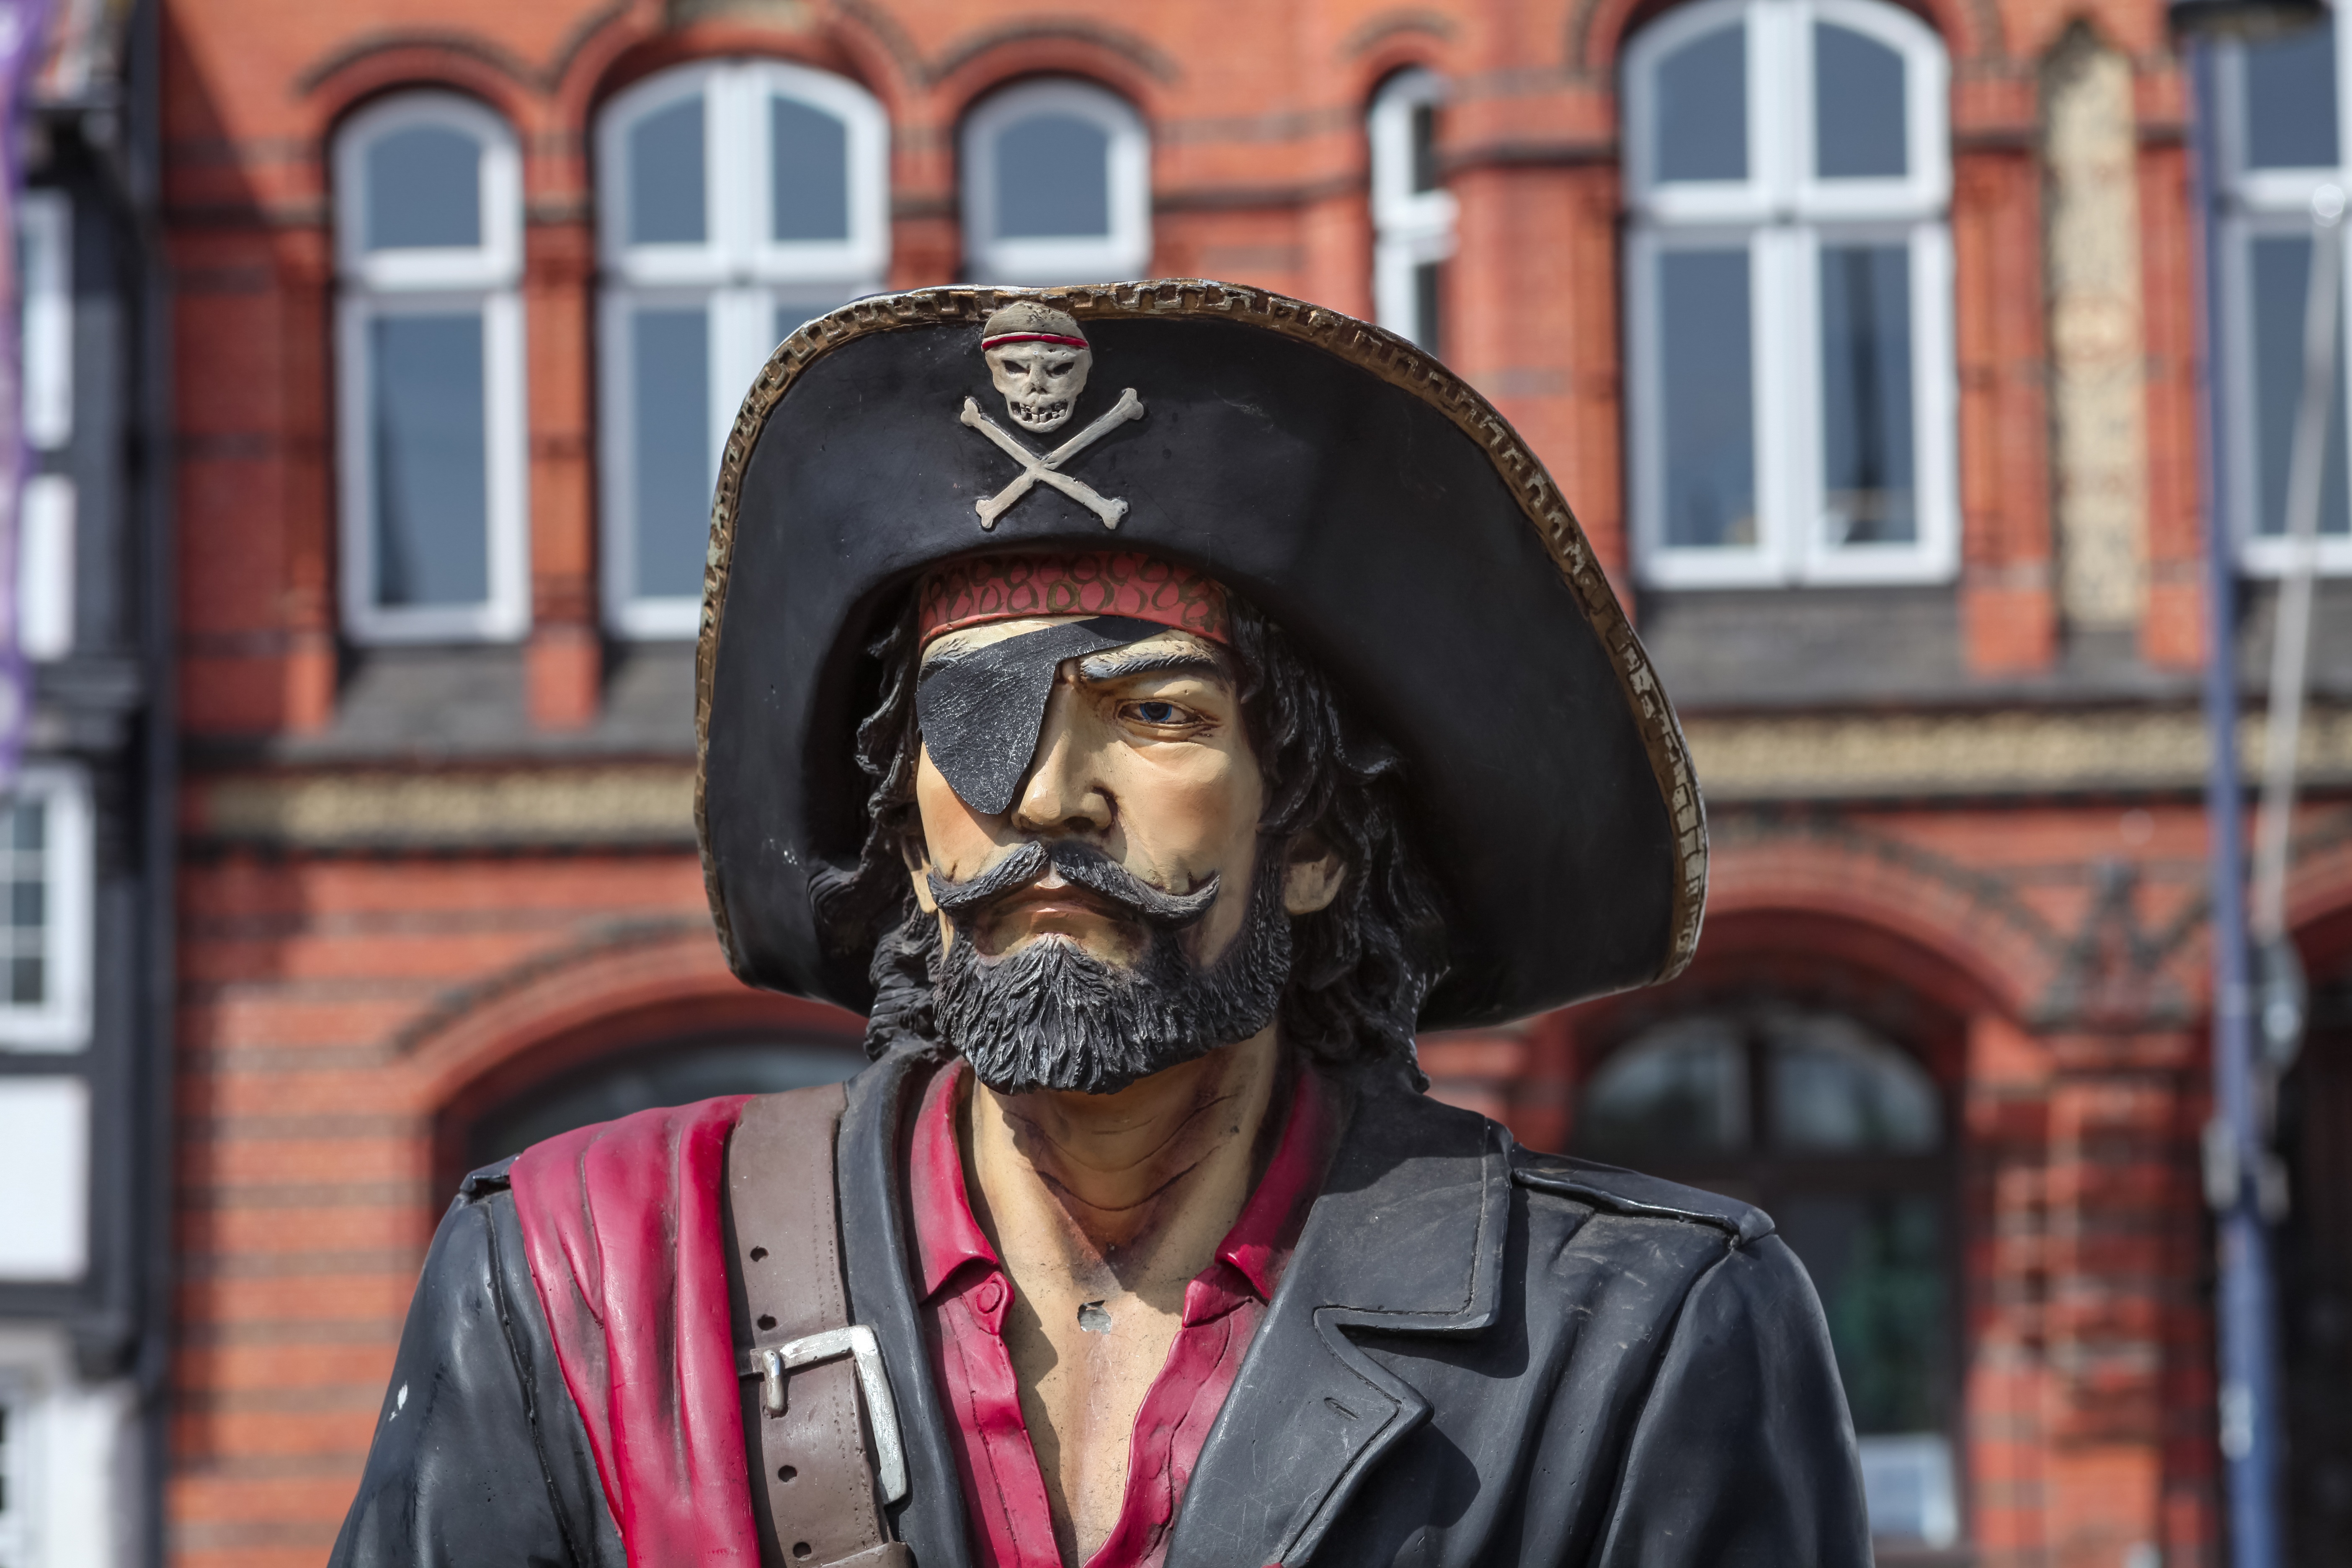
coast, person, people, street, adventure, port, clothing, pirate, maritime, corsair, harbour festival, pirate days